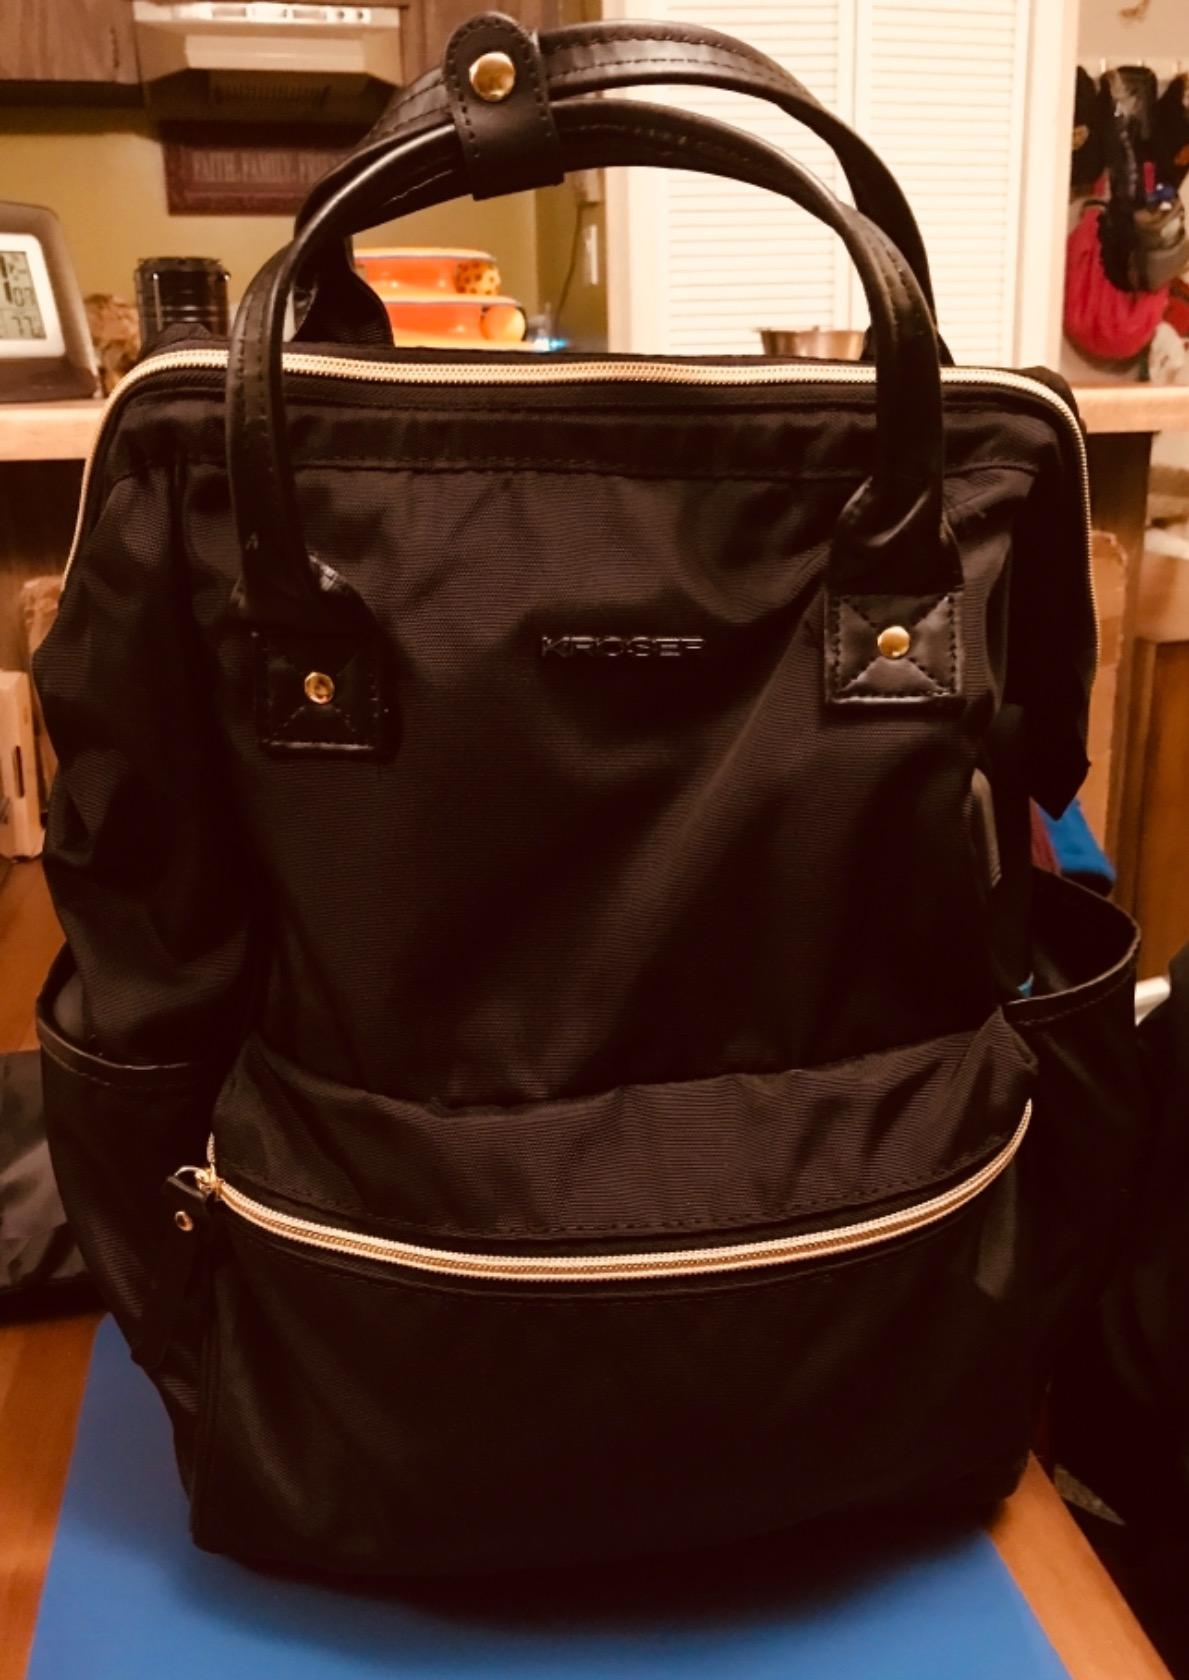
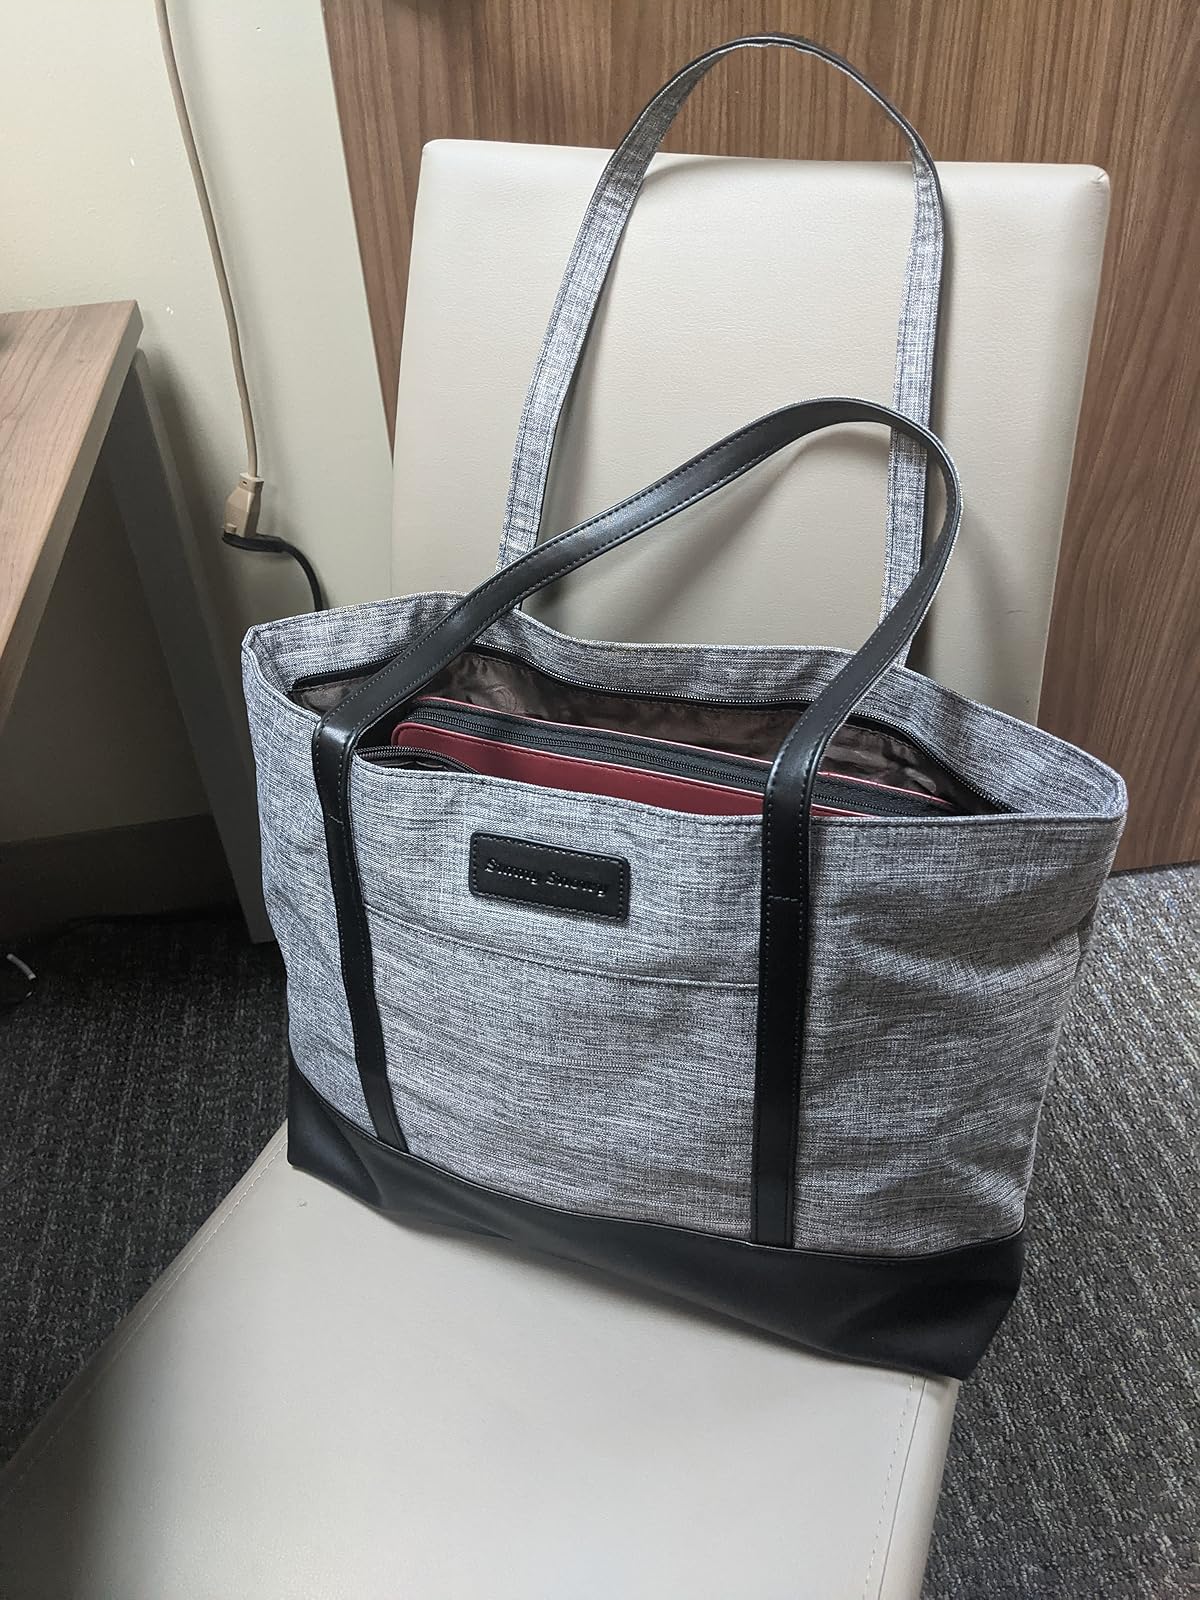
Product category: bag
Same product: no